Ronald M. Mottl

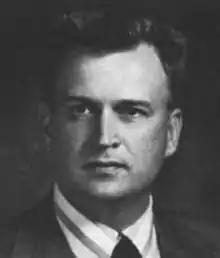
Official portrait, 1981

Ronald Milton Mottl (February 6, 1934 – October 13, 2023) was an American lawyer and politician who served in the Ohio General Assembly for multiple decades. A member of the Democratic Party, he previously served four terms in the United States House of Representatives from 1975 to 1983.